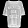
Label: T - shirt / top